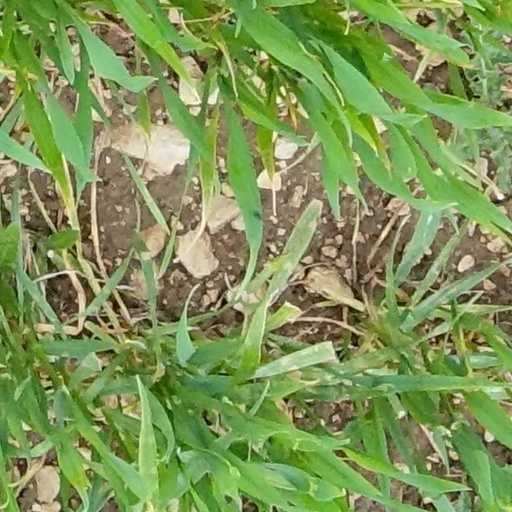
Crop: wheat